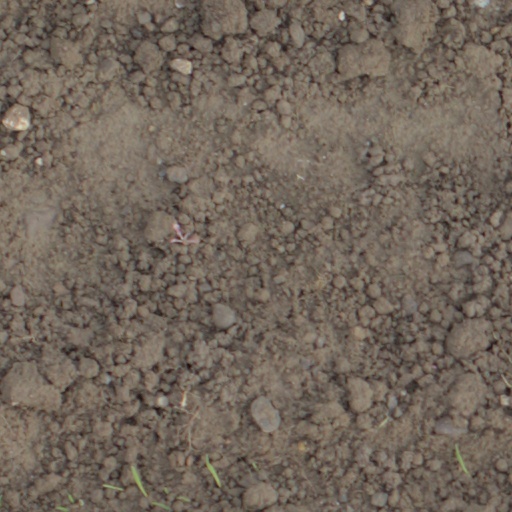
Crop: wheat